Folk club

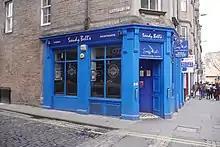
Sandy Bell's, Edinburgh

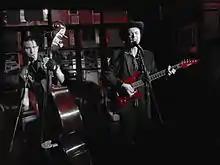
The Dublin City Rounders at Whelan's

From the end of the Second World War there had been attempts by the English Folk Dance and Song Society in London and Birmingham to form clubs where traditional music could be performed. By the mid-1950s, a few private clubs, such as the Good Earth Club and the politically charged Topic Club in London, began to offer spaces for folk music, but the folk club movement received its major boost from the short-lived British skiffle craze, from about 1955 to 1959, creating a demand for opportunities to play versions of American folk, blues and jazz music, often on assorted acoustic and improvised instruments. This included, as the name suggests, the 'Ballad and Blues' club in The Round House, Wardour Street, Soho, co-founded by Ewan MacColl, although the date and nature of the club in its early years is disputed.